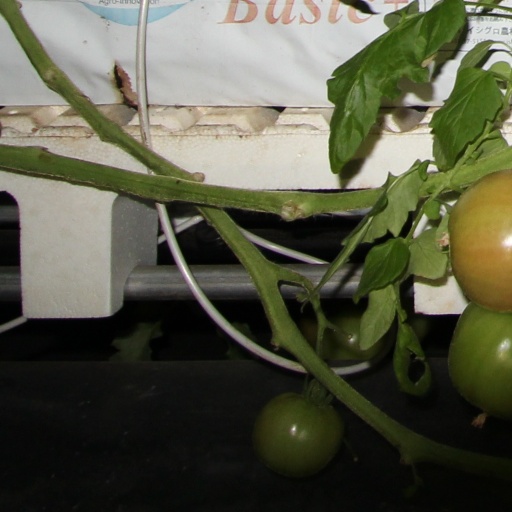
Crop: tomato